George Orwell

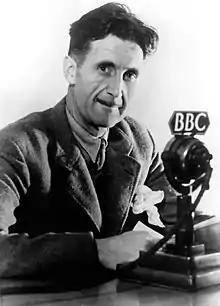
Orwell spoke on many BBC and other broadcasts, but no recordings are known to survive.

After his return to the front, he was wounded in the throat by a sniper's bullet. At , Orwell was considerably taller than the Spanish fighters and had been warned against standing against the trench parapet. Unable to speak, and with blood pouring from his mouth, Orwell was carried on a stretcher to Siétamo, loaded on an ambulance and sent to hospital in Lleida. He recovered sufficiently to get up and on 27 May 1937 was sent on to Tarragona and two days later to a POUM sanatorium in the suburbs of Barcelona. The bullet had missed his main artery by the barest margin and his voice was barely audible. It had been such a clean shot that the wound immediately went through the process of cauterisation. He received electrotherapy treatment and was declared medically unfit for service.